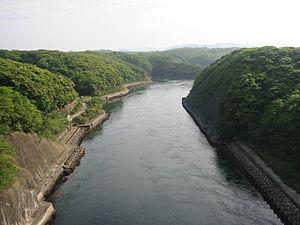
Tsushima, en coréen : 대마도, est une île japonaise située aux abords du détroit de Tsushima. Elle dépend de la préfecture de Nagasaki dont elle est la plus grande île avec une superficie de 696,26 km².
La baie d'Asō est un profond fjord qui fend presque en deux l'île japonaise de Tsushima. La baie est remarquable pour son littoral de rias avec de petites îles à proximité de la rive. Elle fait partie du parc quasi national d'Iki-Tsushima. Dans ses eaux y sont cultivées des perles et élevés des seriola quinqueradiata.